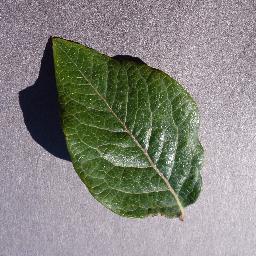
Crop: blueberry
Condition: healthy